Climate change in New Mexico

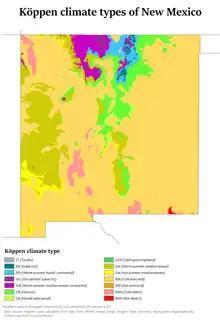
Köppen climate types in New Mexico.

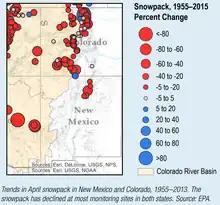
EPA map of changing snowpack levels in Colorado and New Mexico.

Climate change in New Mexico encompasses the effects of climate change, attributed to man-made increases in atmospheric carbon dioxide, in the U.S. state of New Mexico.